Primavera Gallery

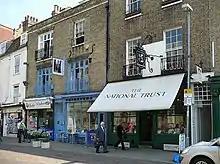
The blue-painted Gallery (left of centre) on King's Parade

Primavera is a fine arts and crafts gallery at 10 King's Parade in Cambridge, England. Henry Rothschild founded Primavera in 1945 in Sloane Street, London, in order to promote and retail contemporary British art and craft. The Cambridge branch of Primavera was opened in 1959.